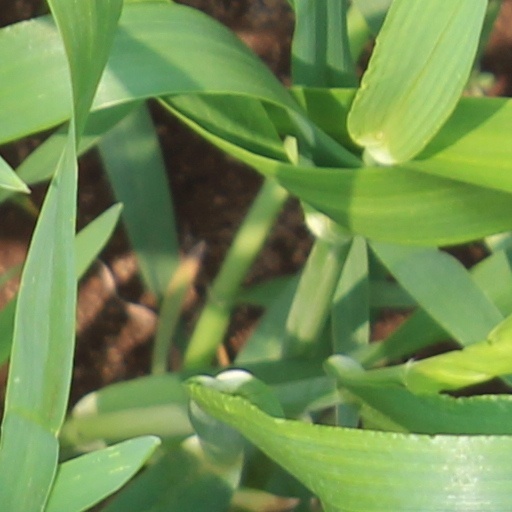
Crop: wheat